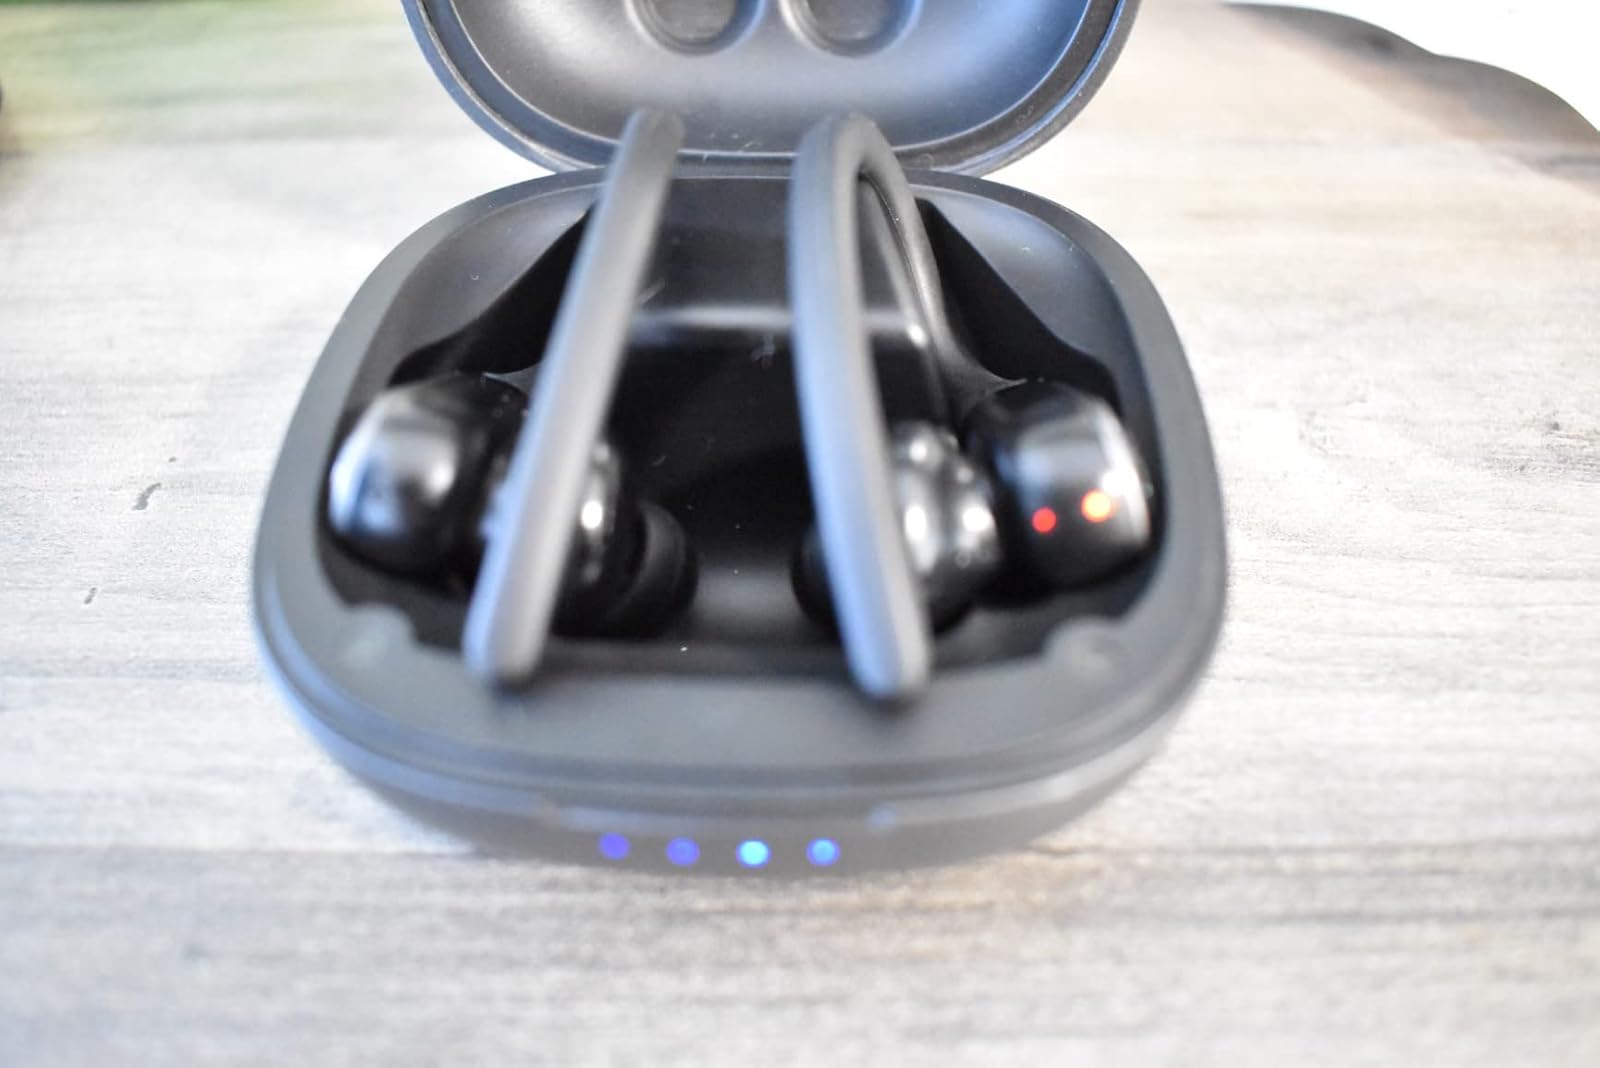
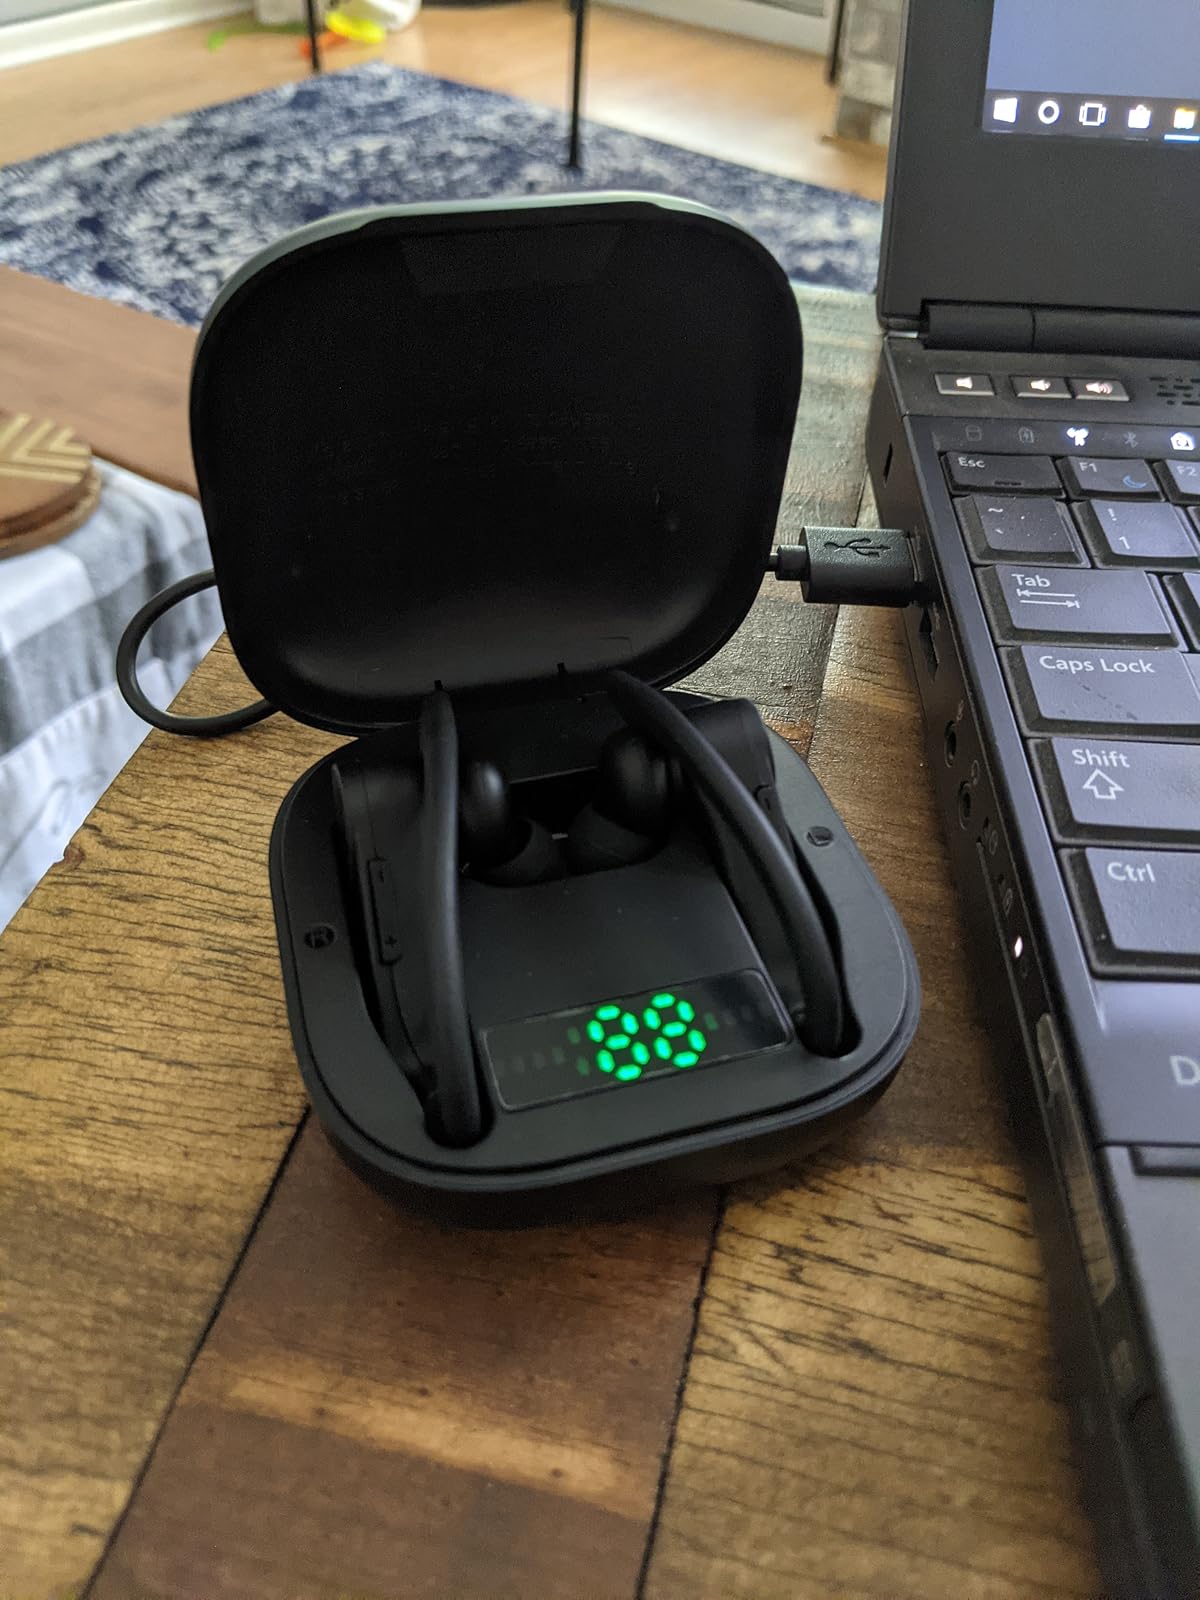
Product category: earbuds
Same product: no